History of Club de Gimnasia y Esgrima La Plata (football)

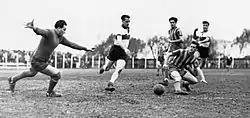
Antonio Sastre carrying the ball in a match v. Defensores de Belgrano in 1947, the year Gimnasia y Esgrima won the Segunda División championship.

In 1934, Gimnasia finished in ninth place after securing 14 wins, 10 draws and 15 defeats, with Arturo Naón as top scorer with his 25 goals. The following year, the team finished in the number 13 position, where the highlights were the victories River Plate (6–4), Platense (8–2) and champion Boca Juniors (1–0).